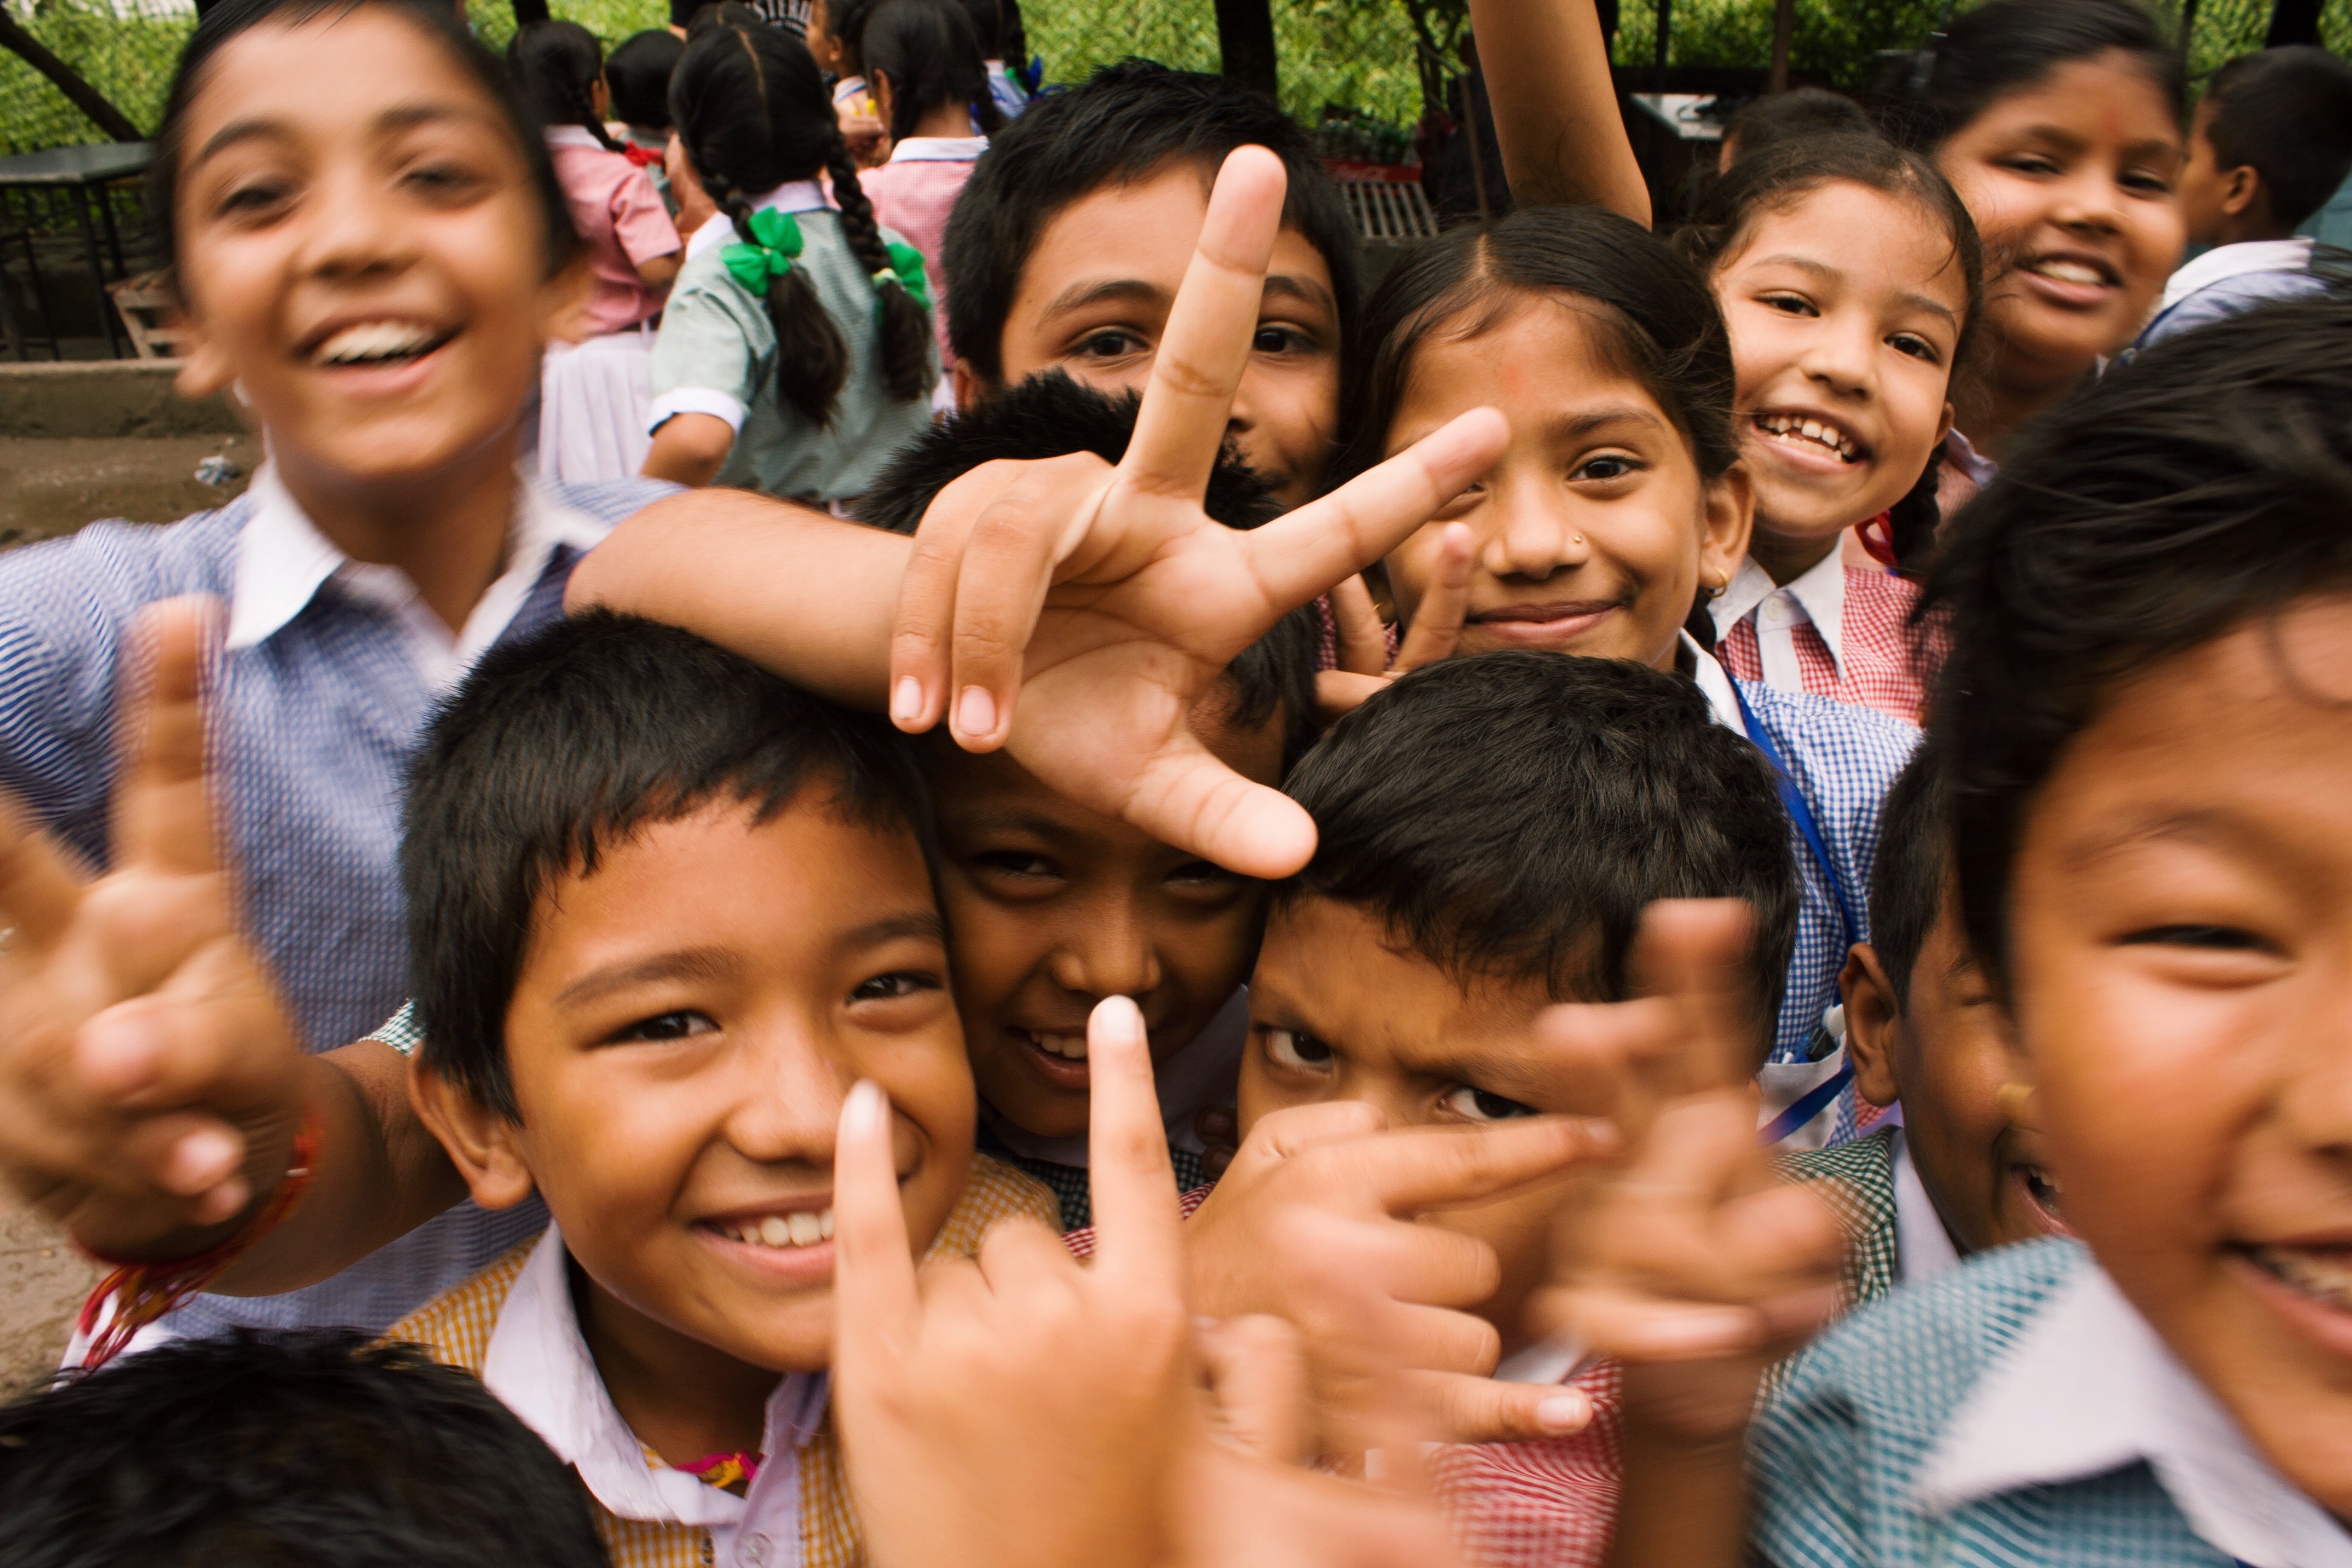
people, facial expression, crowd, youth, smile, child, community, v sign, happy, finger, event, student, fun, adaptation, hand, gesture, laugh, thumb